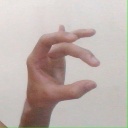
अक्षर: ओ